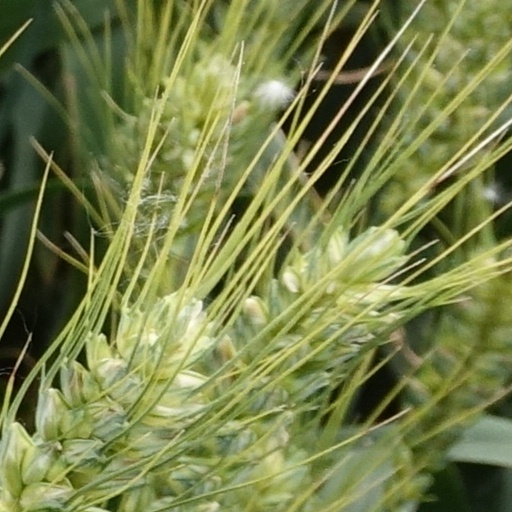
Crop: wheat